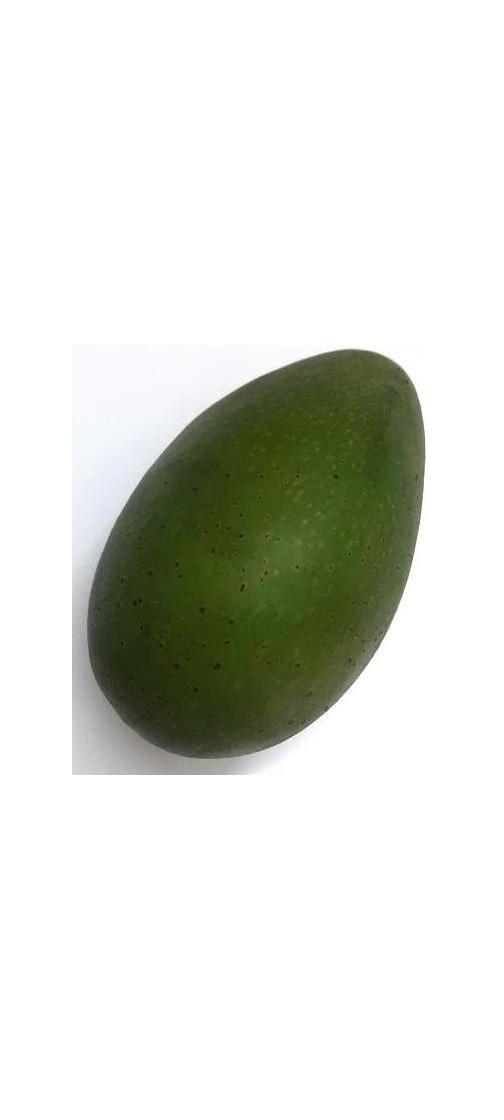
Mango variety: Ashshina Zhinuk